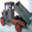
Label: truck